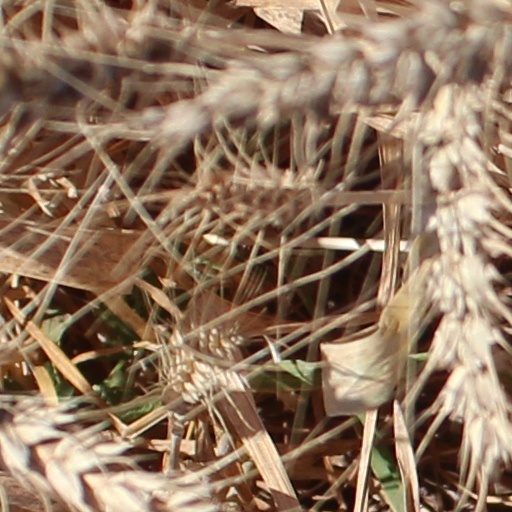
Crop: wheat